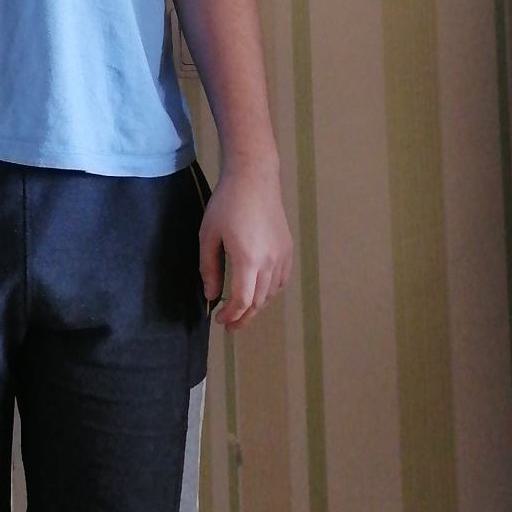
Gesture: no_gesture